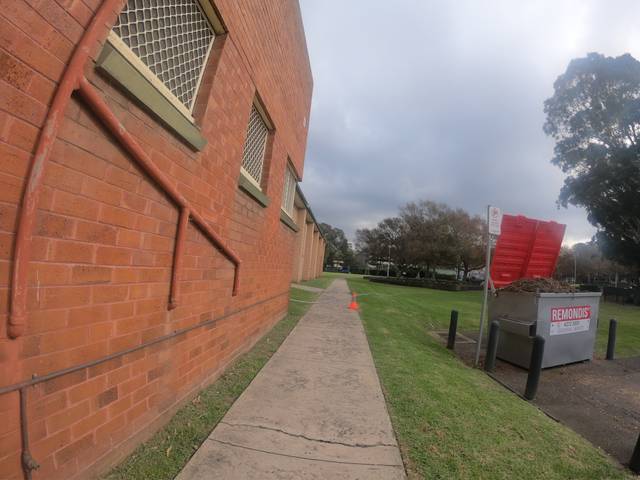
Region: Australia
Coordinates: -34.428, 150.895